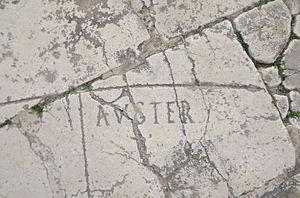
Site archéologique de Dougga